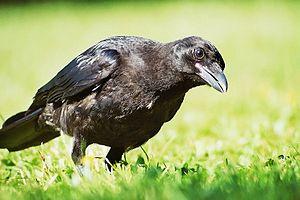
La France compte plus de 570 espèces d'oiseaux sur son territoire. La liste qui suit ne concerne que les espèces de France métropolitaine, par ordre et famille.